Dakimakura

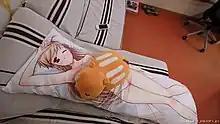
A dakimakura featuring the character Mirai Suenaga

During the late '90s and early 2000s, "dakimakura" began to intertwine with otaku culture, leading to the production of pillow covers featuring printed images of "bishōjo" and "bishōnen" posed lying down from various anime or "bishōjo" games. Many of these early otaku "dakimakura" covers were released through Cospa, a character goods and apparel store which as of 2018 continues to release official "dakimakura" covers.